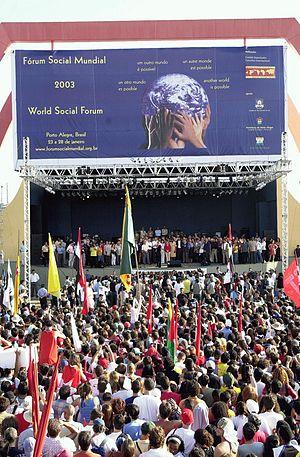
Le Forum social mondial est un forum international, qui réunit les organisations du monde entier sensibles à la cause altermondialiste. Traitant des principaux sujets de préoccupation de la société civile en rapport avec la mondialisation, cet événement se présente comme une alternative sociale au Forum économique mondial qui se déroule chaque année en janvier à Davos en Suisse.